Marshall Field

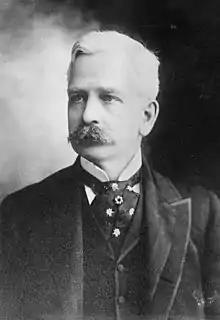

Marshall Field (August 18, 1834January 16, 1906) was an American entrepreneur and the founder of Marshall Field and Company, the Chicago-based department stores. His business was renowned for its then-exceptional level of quality and customer service.